The Last Day (1972 film)

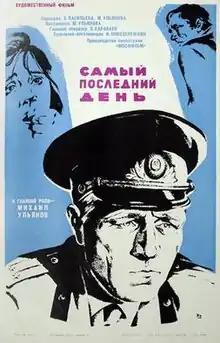

The Last Day is a 1972 Soviet drama film directed by Mikhail Ulyanov. The screen version of the play of the same name by Boris Vasilyev.